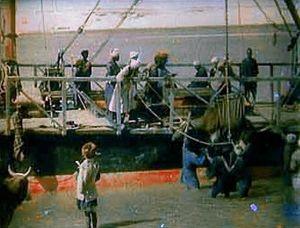
Cet article retrace les grandes étapes qui jalonnent l'histoire technique du cinéma.
Le Kinémacolor est un procédé cinématographique mis au point en 1906 par George Albert Smith et Charles Urban en Angleterre, qui formèrent en décembre 1909 une société à ce nom. Elle fait faillite en 1914, après avoir connu un certain succès, notamment à Paris.
Le cinéma est un art du spectacle. En français, il est couramment désigné comme le « septième art », d'après l'expression du critique Ricciotto Canudo dans les années 1920. L’art cinématographique se caractérise par le spectacle proposé au public sous la forme d’un film, c’est-à-dire d’un récit, véhiculé par un support qui est enregistré puis lu par un mécanisme continu ou intermittent qui crée l’illusion d’images en mouvement, ou par un enregistrement et une lecture continus de données informatiques. La communication au public du spectacle enregistré, qui se différencie ainsi du spectacle vivant, se fait à l’origine par l’éclairement à travers le support, le passage de la lumière par un jeu de miroirs ou/et des lentilles optiques, et la projection de ce faisceau lumineux sur un écran transparent ou opaque, ou la diffusion du signal numérique sur un écran plasma ou à led. Au sens originel et limitatif, le cinéma est la projection en public d’un film sur un écran. Dès Émile Reynaud, en 1892, les créateurs de films comprennent que le spectacle projeté gagne à être accompagné par une musique qui construit l’ambiance du récit, ou souligne chaque action représentée.